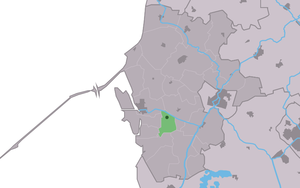
Allingawier est un village de la commune néerlandaise de Súdwest Fryslân, dans la province de Frise. Son nom en frison est Allingawier.